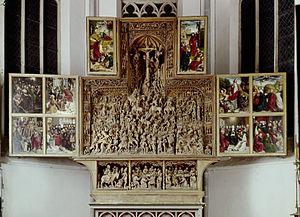
Maître-autel Église Saint Nicolas de Kalkar
Jan Joest de Kalkar, Jan Joest van Kalkar ou encore Jan Joest van Calcar, aussi Joest Van Haarlem, né entre 1450 et 1460 et mort vers 1519 est un peintre néerlandais de sujets religieux, originaire de Kalkar ou Wesel - maintenant toutes deux en Allemagne. Il est connu notamment pour les panneaux du maître-autel de l'église Saint-Nicolas de Kalkar.